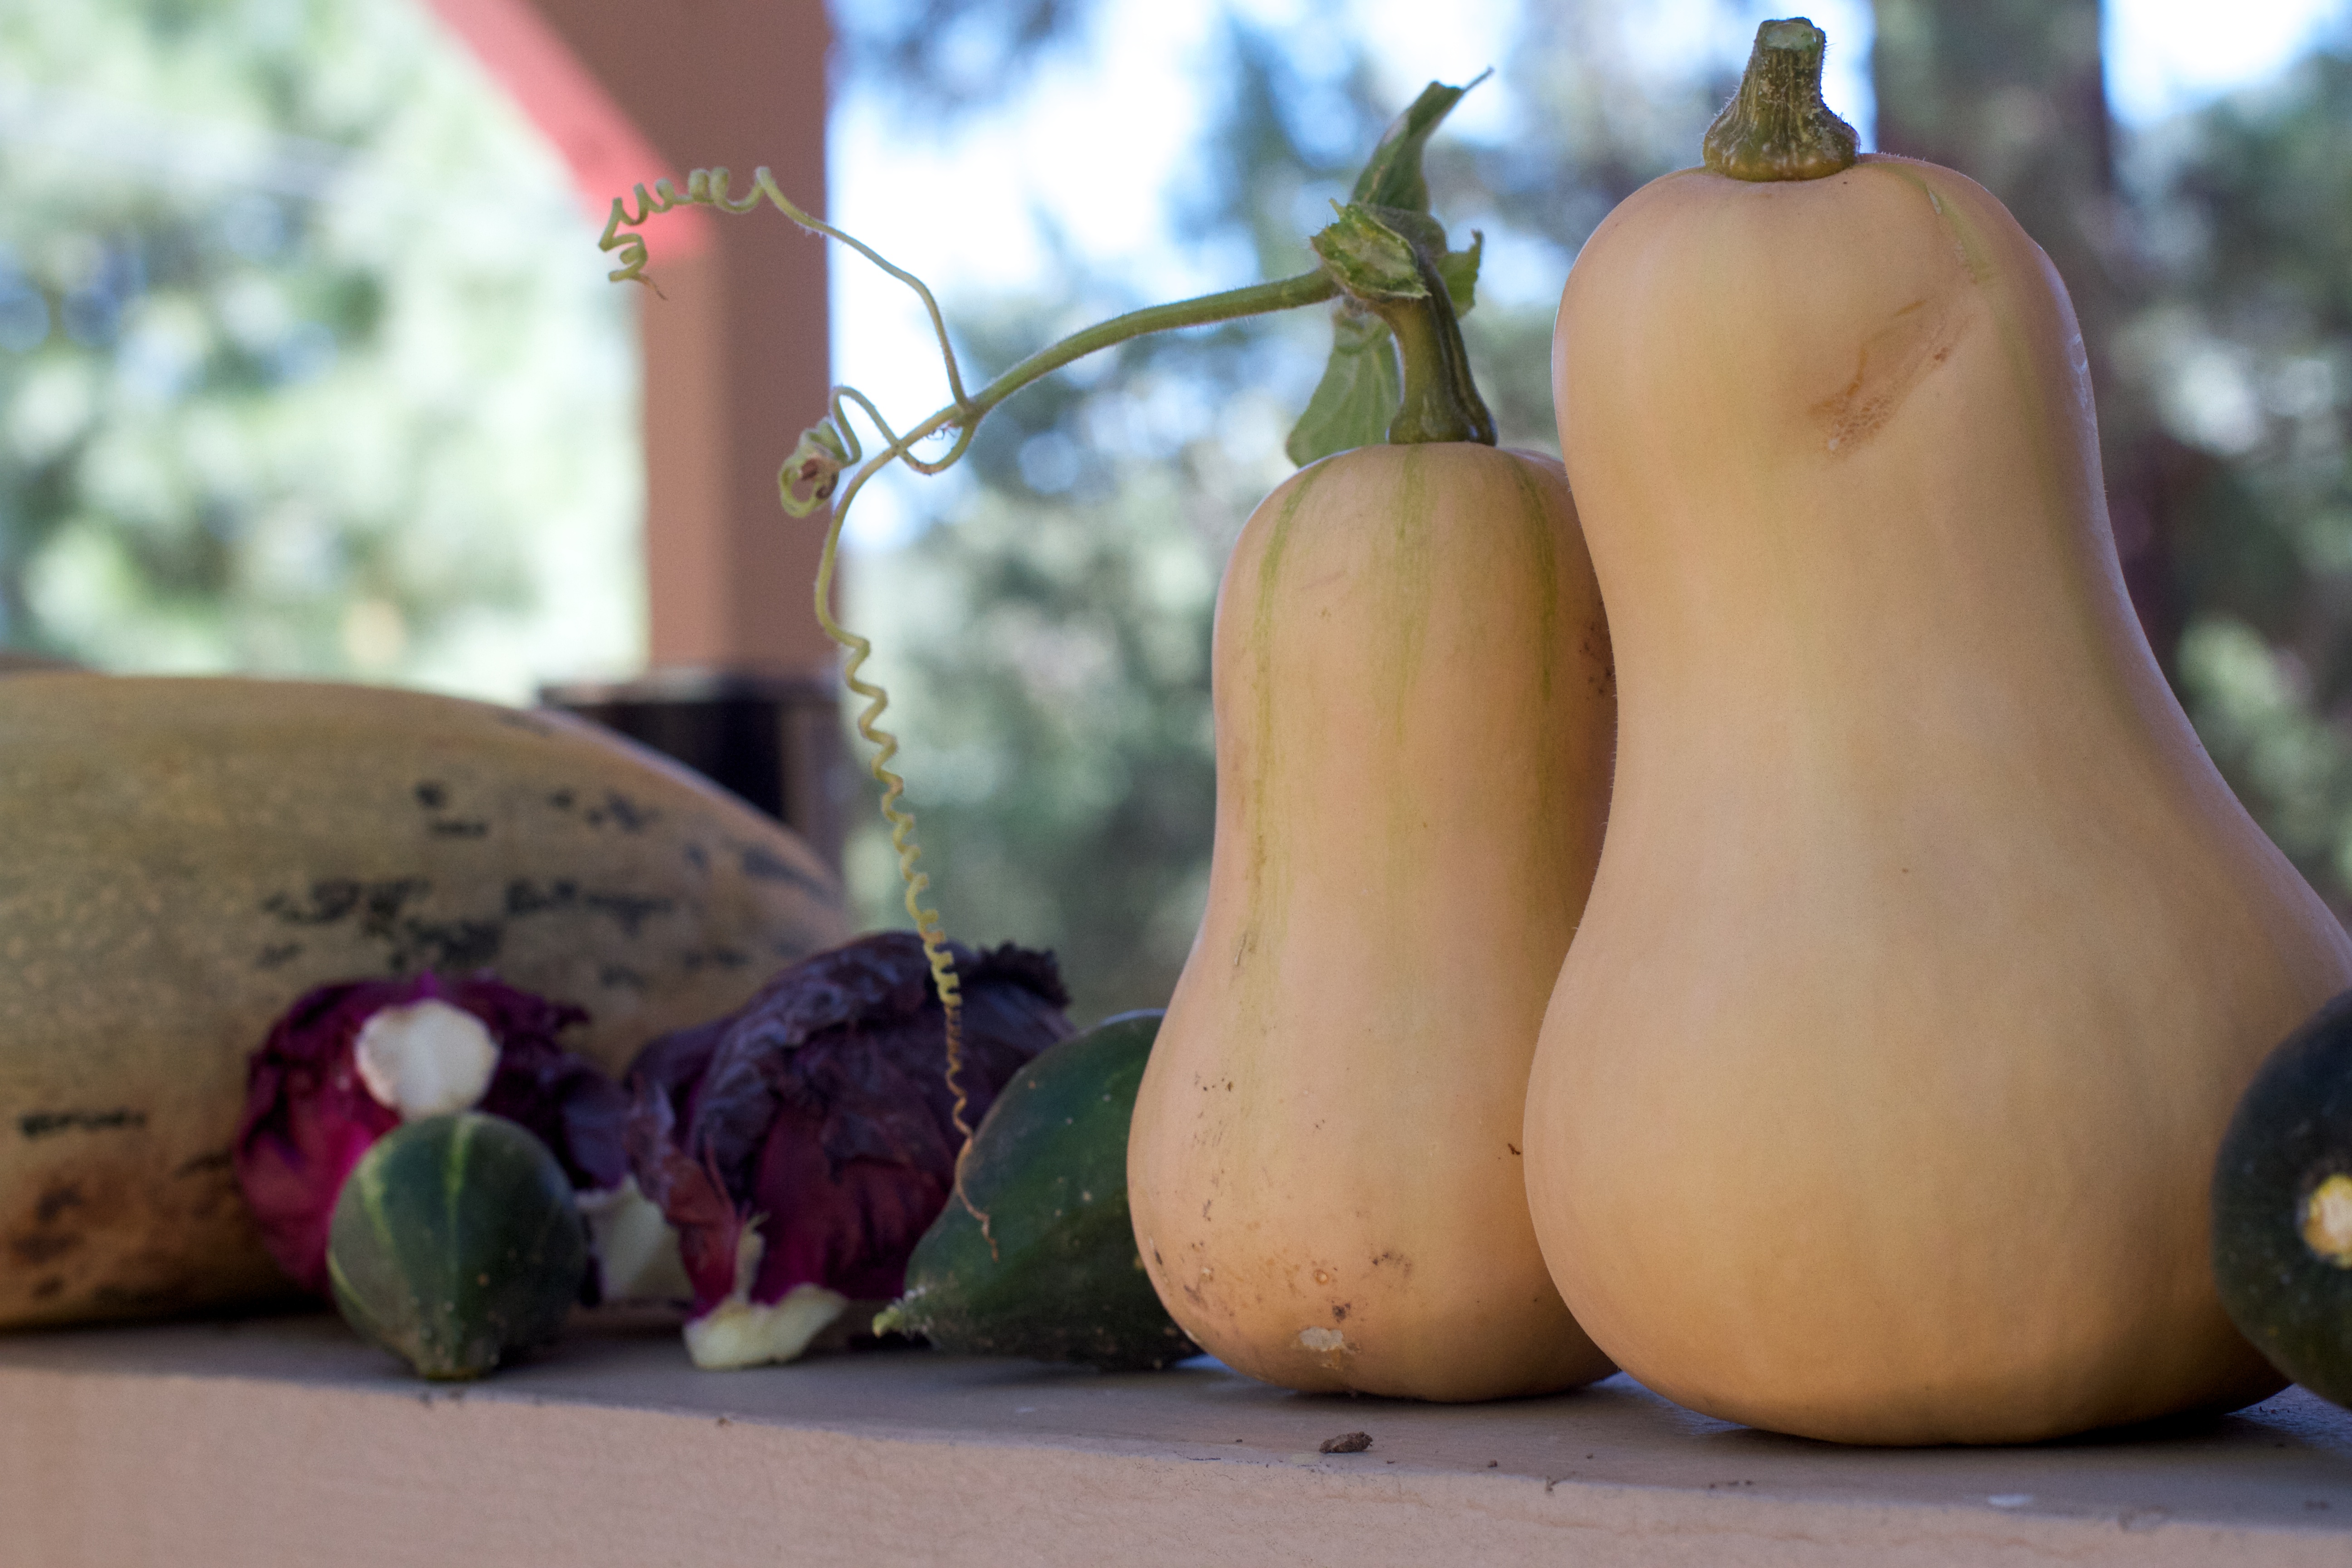
plant, fruit, flower, food, spring, produce, vegetable, flora, gourd, cucurbita, flowering plant, land plant